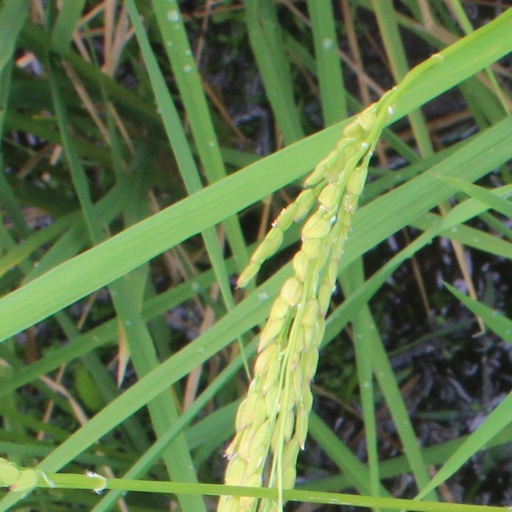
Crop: rice